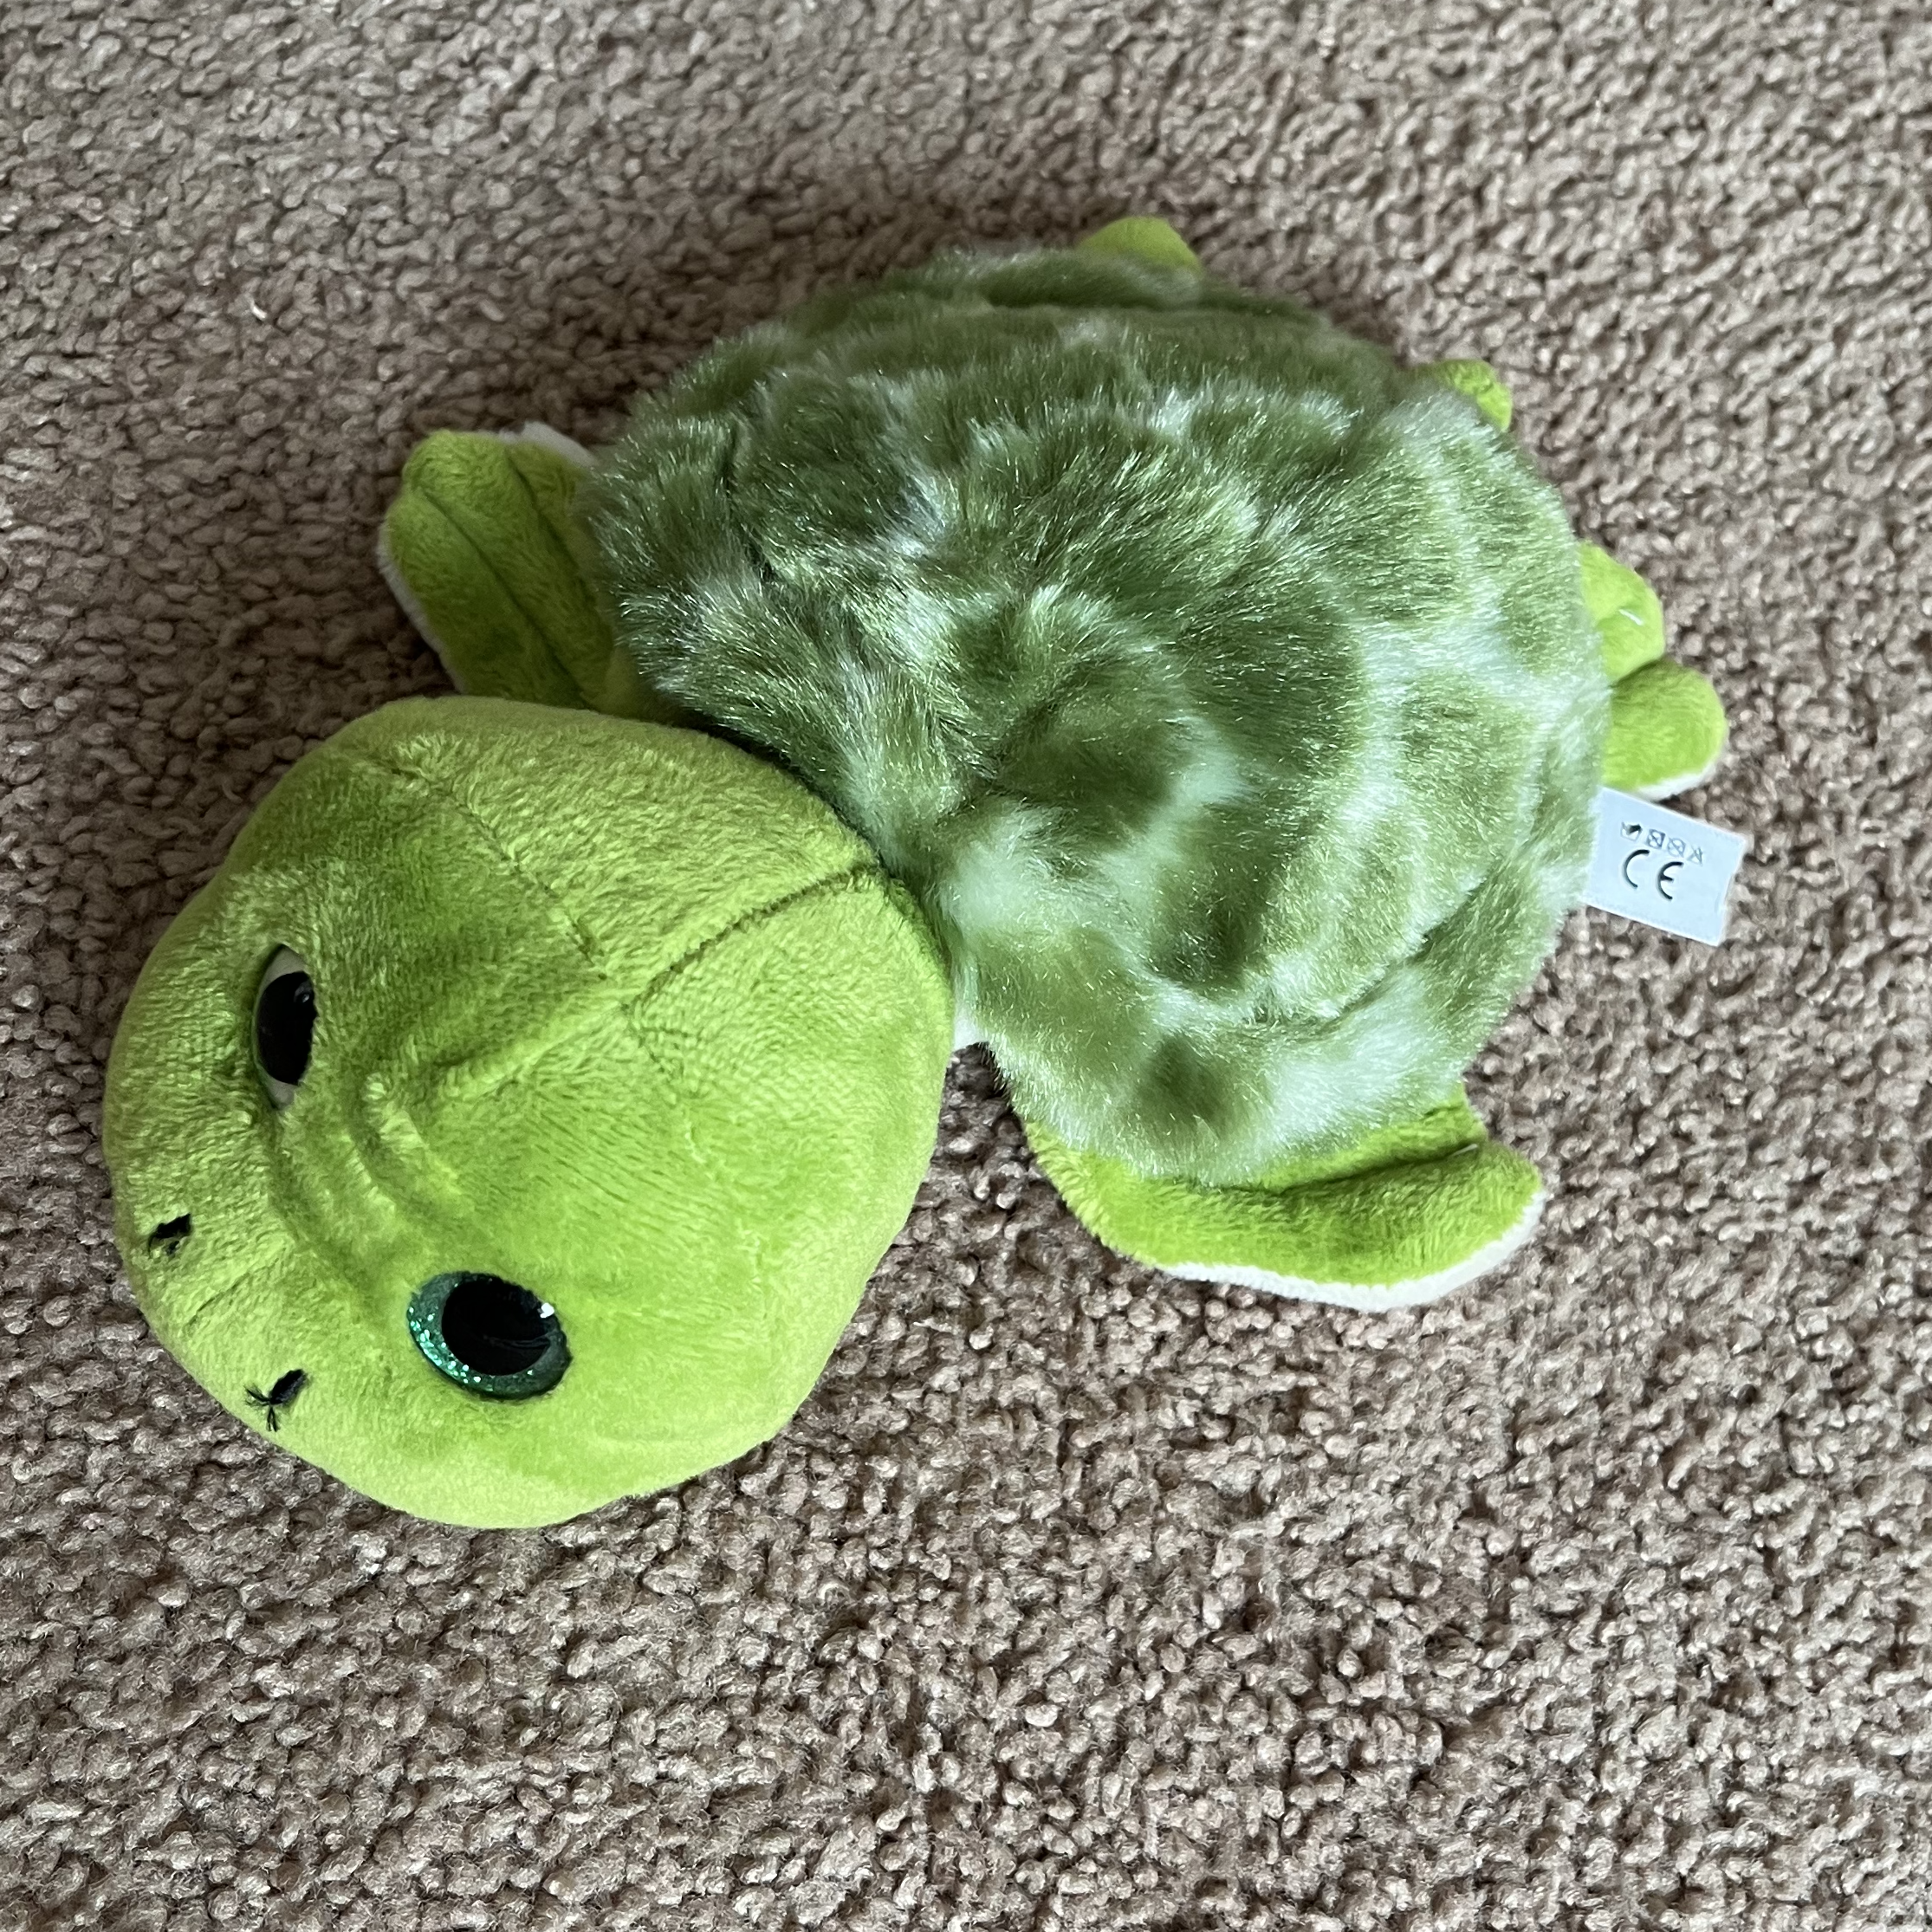
Concept: tortoise plushy